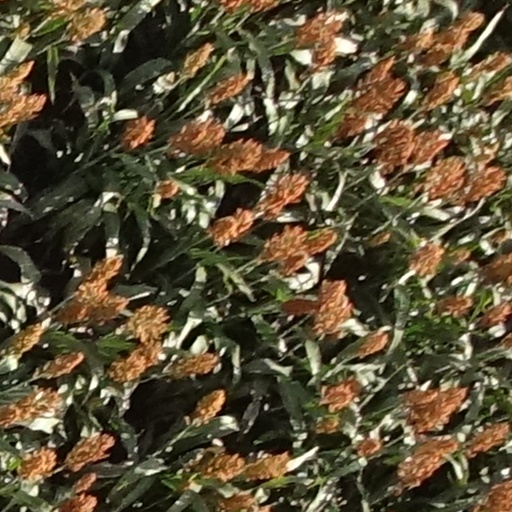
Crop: sorghum